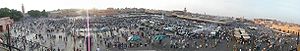
Marrakech / Verdensarv
:Image:Panoramic Marakesh square Djemaa el Fna.jpg